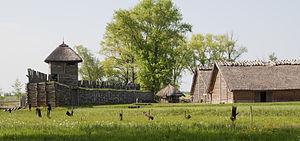
La préhistoire et la protohistoire de la Pologne peuvent être retracées depuis la première apparition des espèces Homo sur le territoire de la Pologne moderne, jusqu'à la création de l'État polonais au Xᵉ siècle après J.C., une période d'environ 500 000 ans.